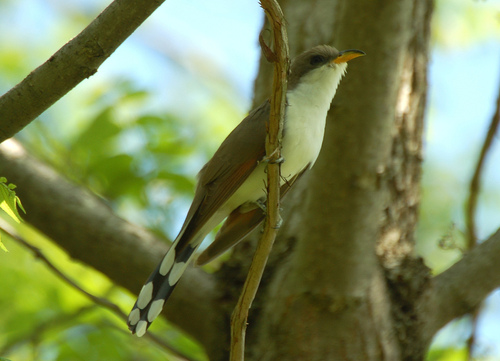
the bird has a white breast and belly and a curved yellow bill.
this bird has a white belly and breast, with a gray crown and wing.
the bird has a white throat, abdomen, and small tarsus as well as orange lower bill and black upper bill.
a small bird with an orange and black bill and a white throat, belly, and abdomen.
this small bird has a white or buff underbelly, and orange bill, and a brown back, wings, and head (ending at the superciliary line); it has three pairs of white spots on the underside of its tail.
this bird has a white belly and breast, a yellow pointed bill, and a grey crown.
white throat to undertail coverts, large white spots on the bottom of the retrices, orange and black beak, grey wings and back.
this small bird has a grey body, white chest, yellow beak, and a black and white spotted tail.
this bird has an orange bill, a brown head and wings with a bright white underside and large white spots along its otherwise brown undertail coverts.
this bird has pointed yellow bill, with a white breast.
Species: Yellow Billed Cuckoo